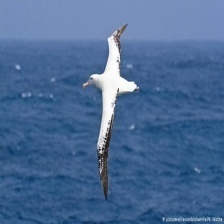
Species: ALBATROSS
Scientific name: DIOMEDEIDAE